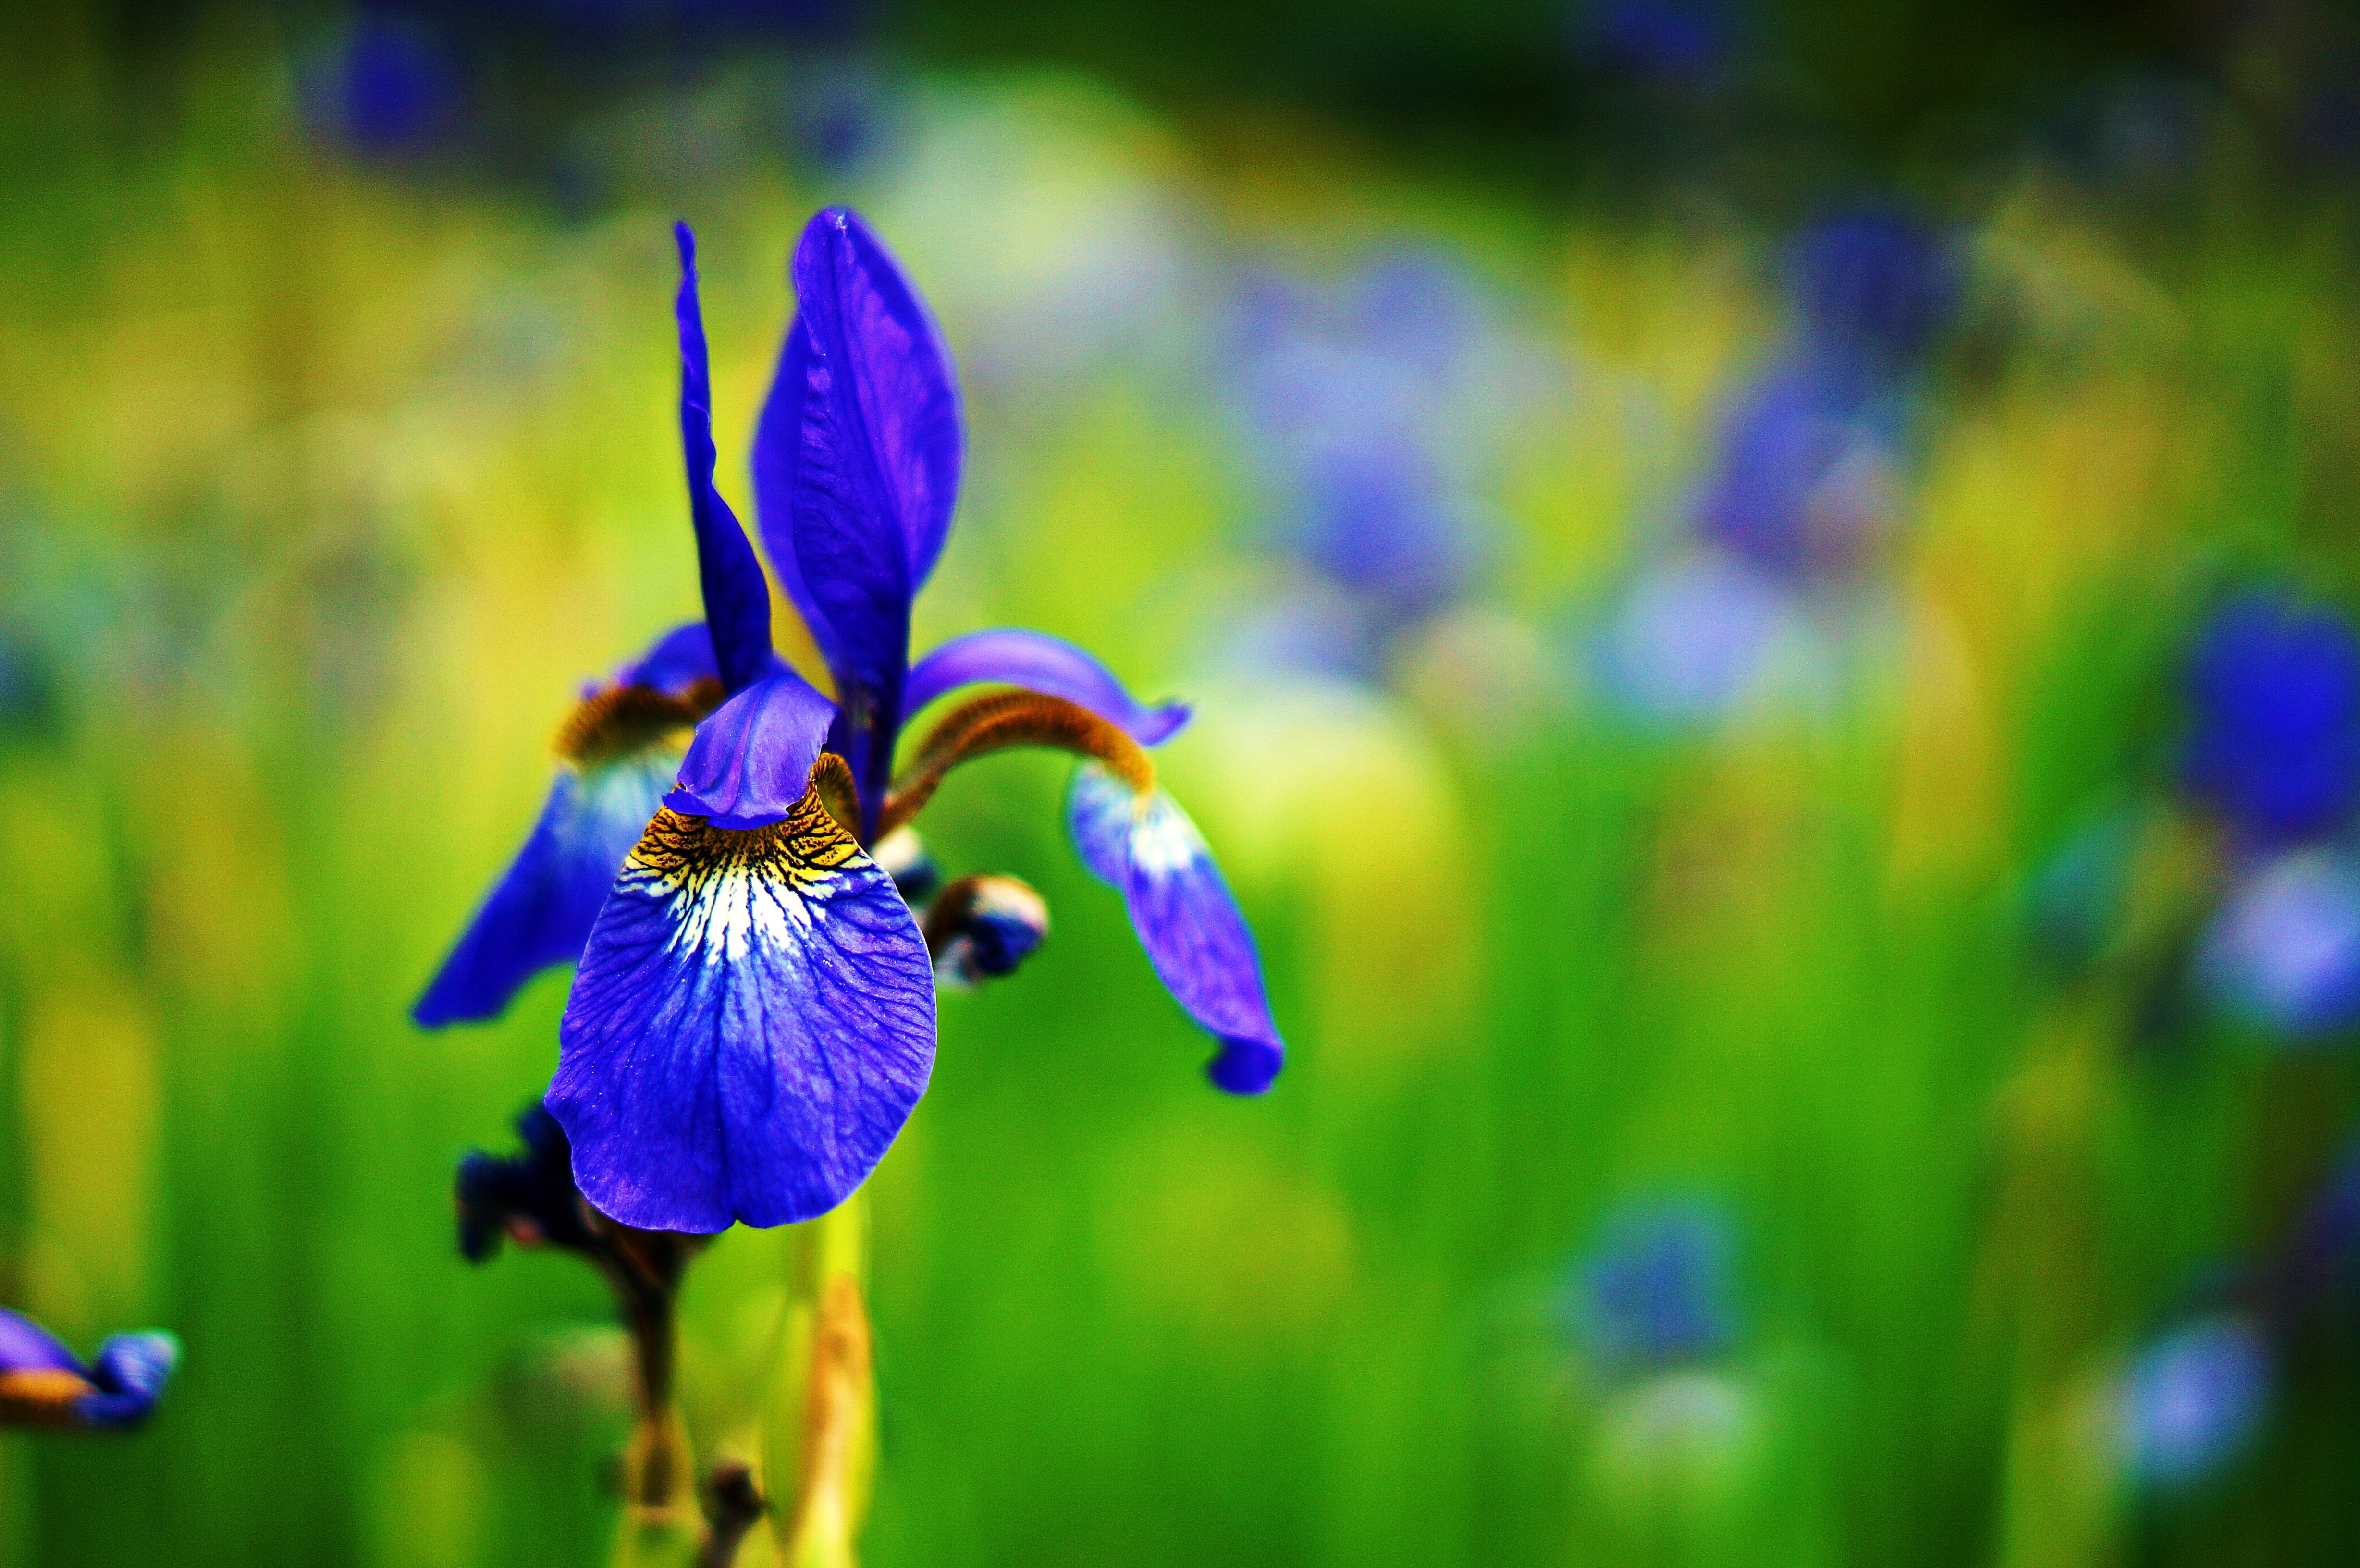
narcissus, Wild Korea, flower, wild flower, flowering plant, blue, iris versicolor, plant, petal, iris, purple, spring, wildflower, terrestrial plant, macro photography, iris family, photography, violet family, perennial plant